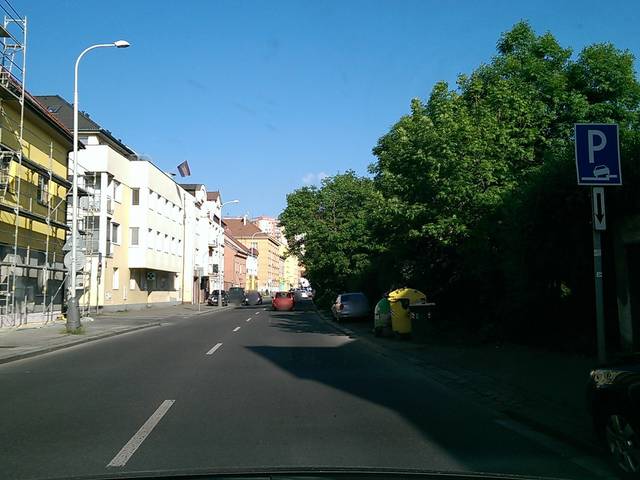
Region: Czech Republic
Coordinates: 50.055, 14.484